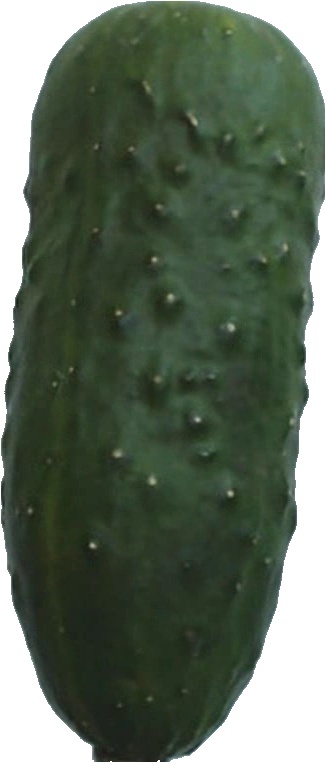
Label: cucumber_1